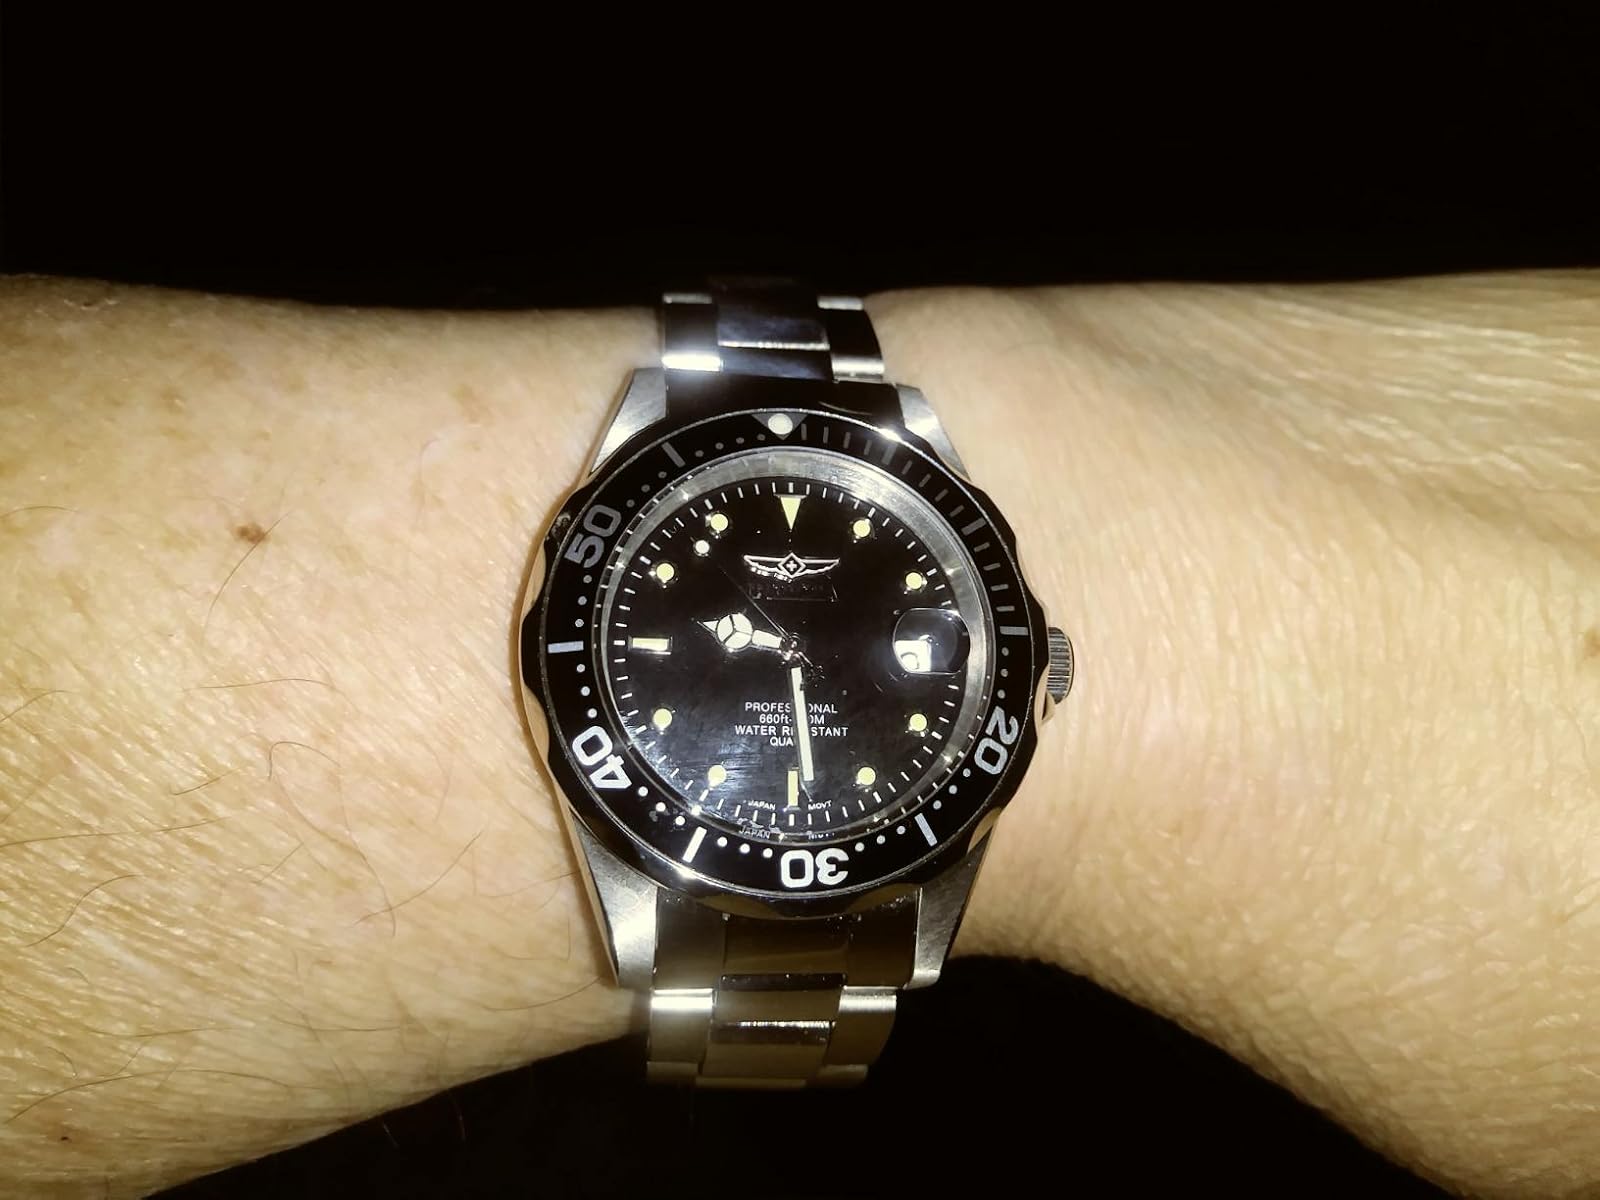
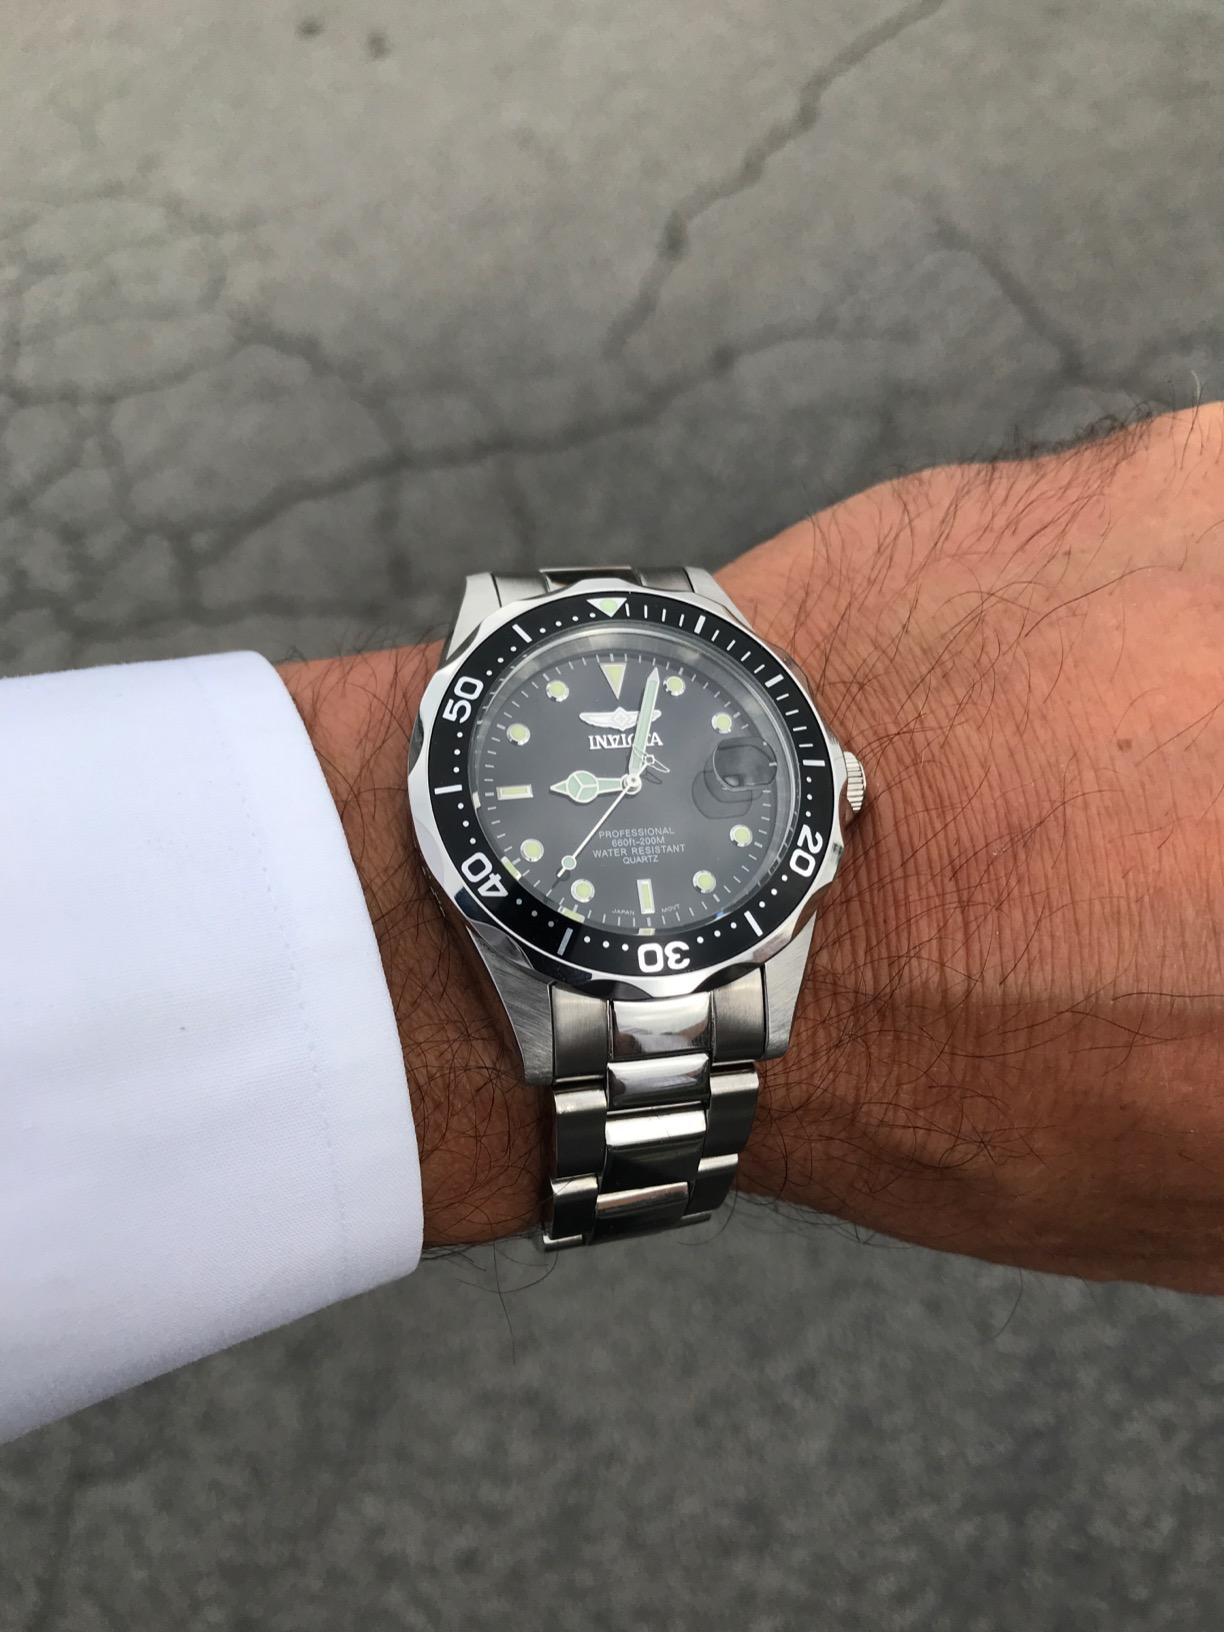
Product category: accessories_watch
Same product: yes